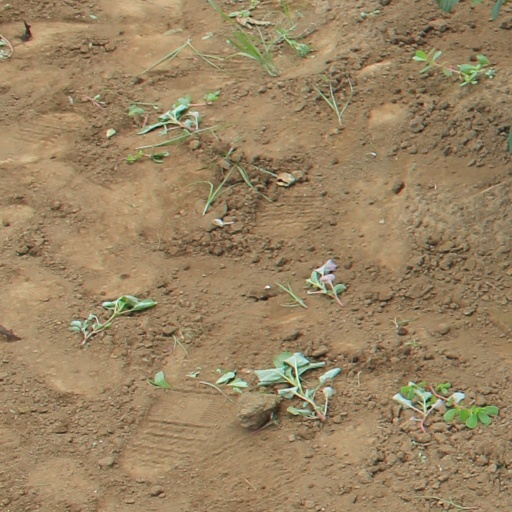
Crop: soybean